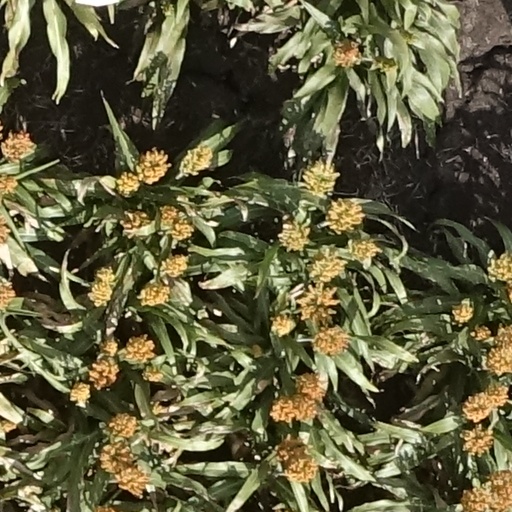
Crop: sorghum